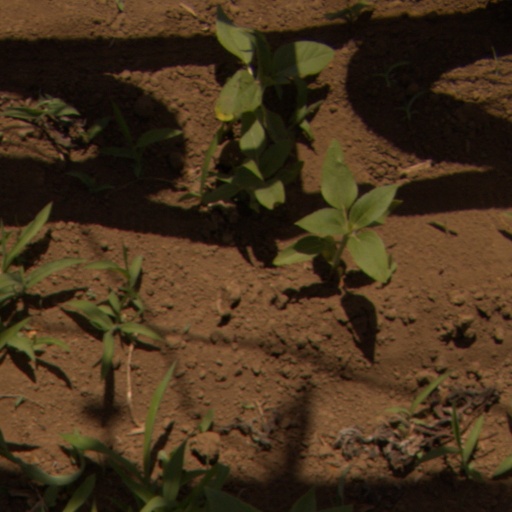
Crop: Jerusalem artichoke